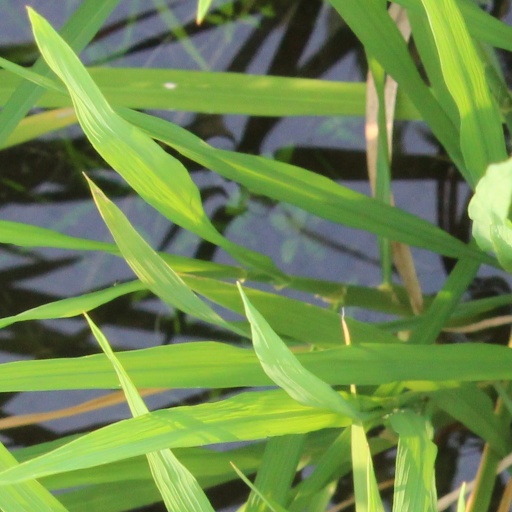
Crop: rice